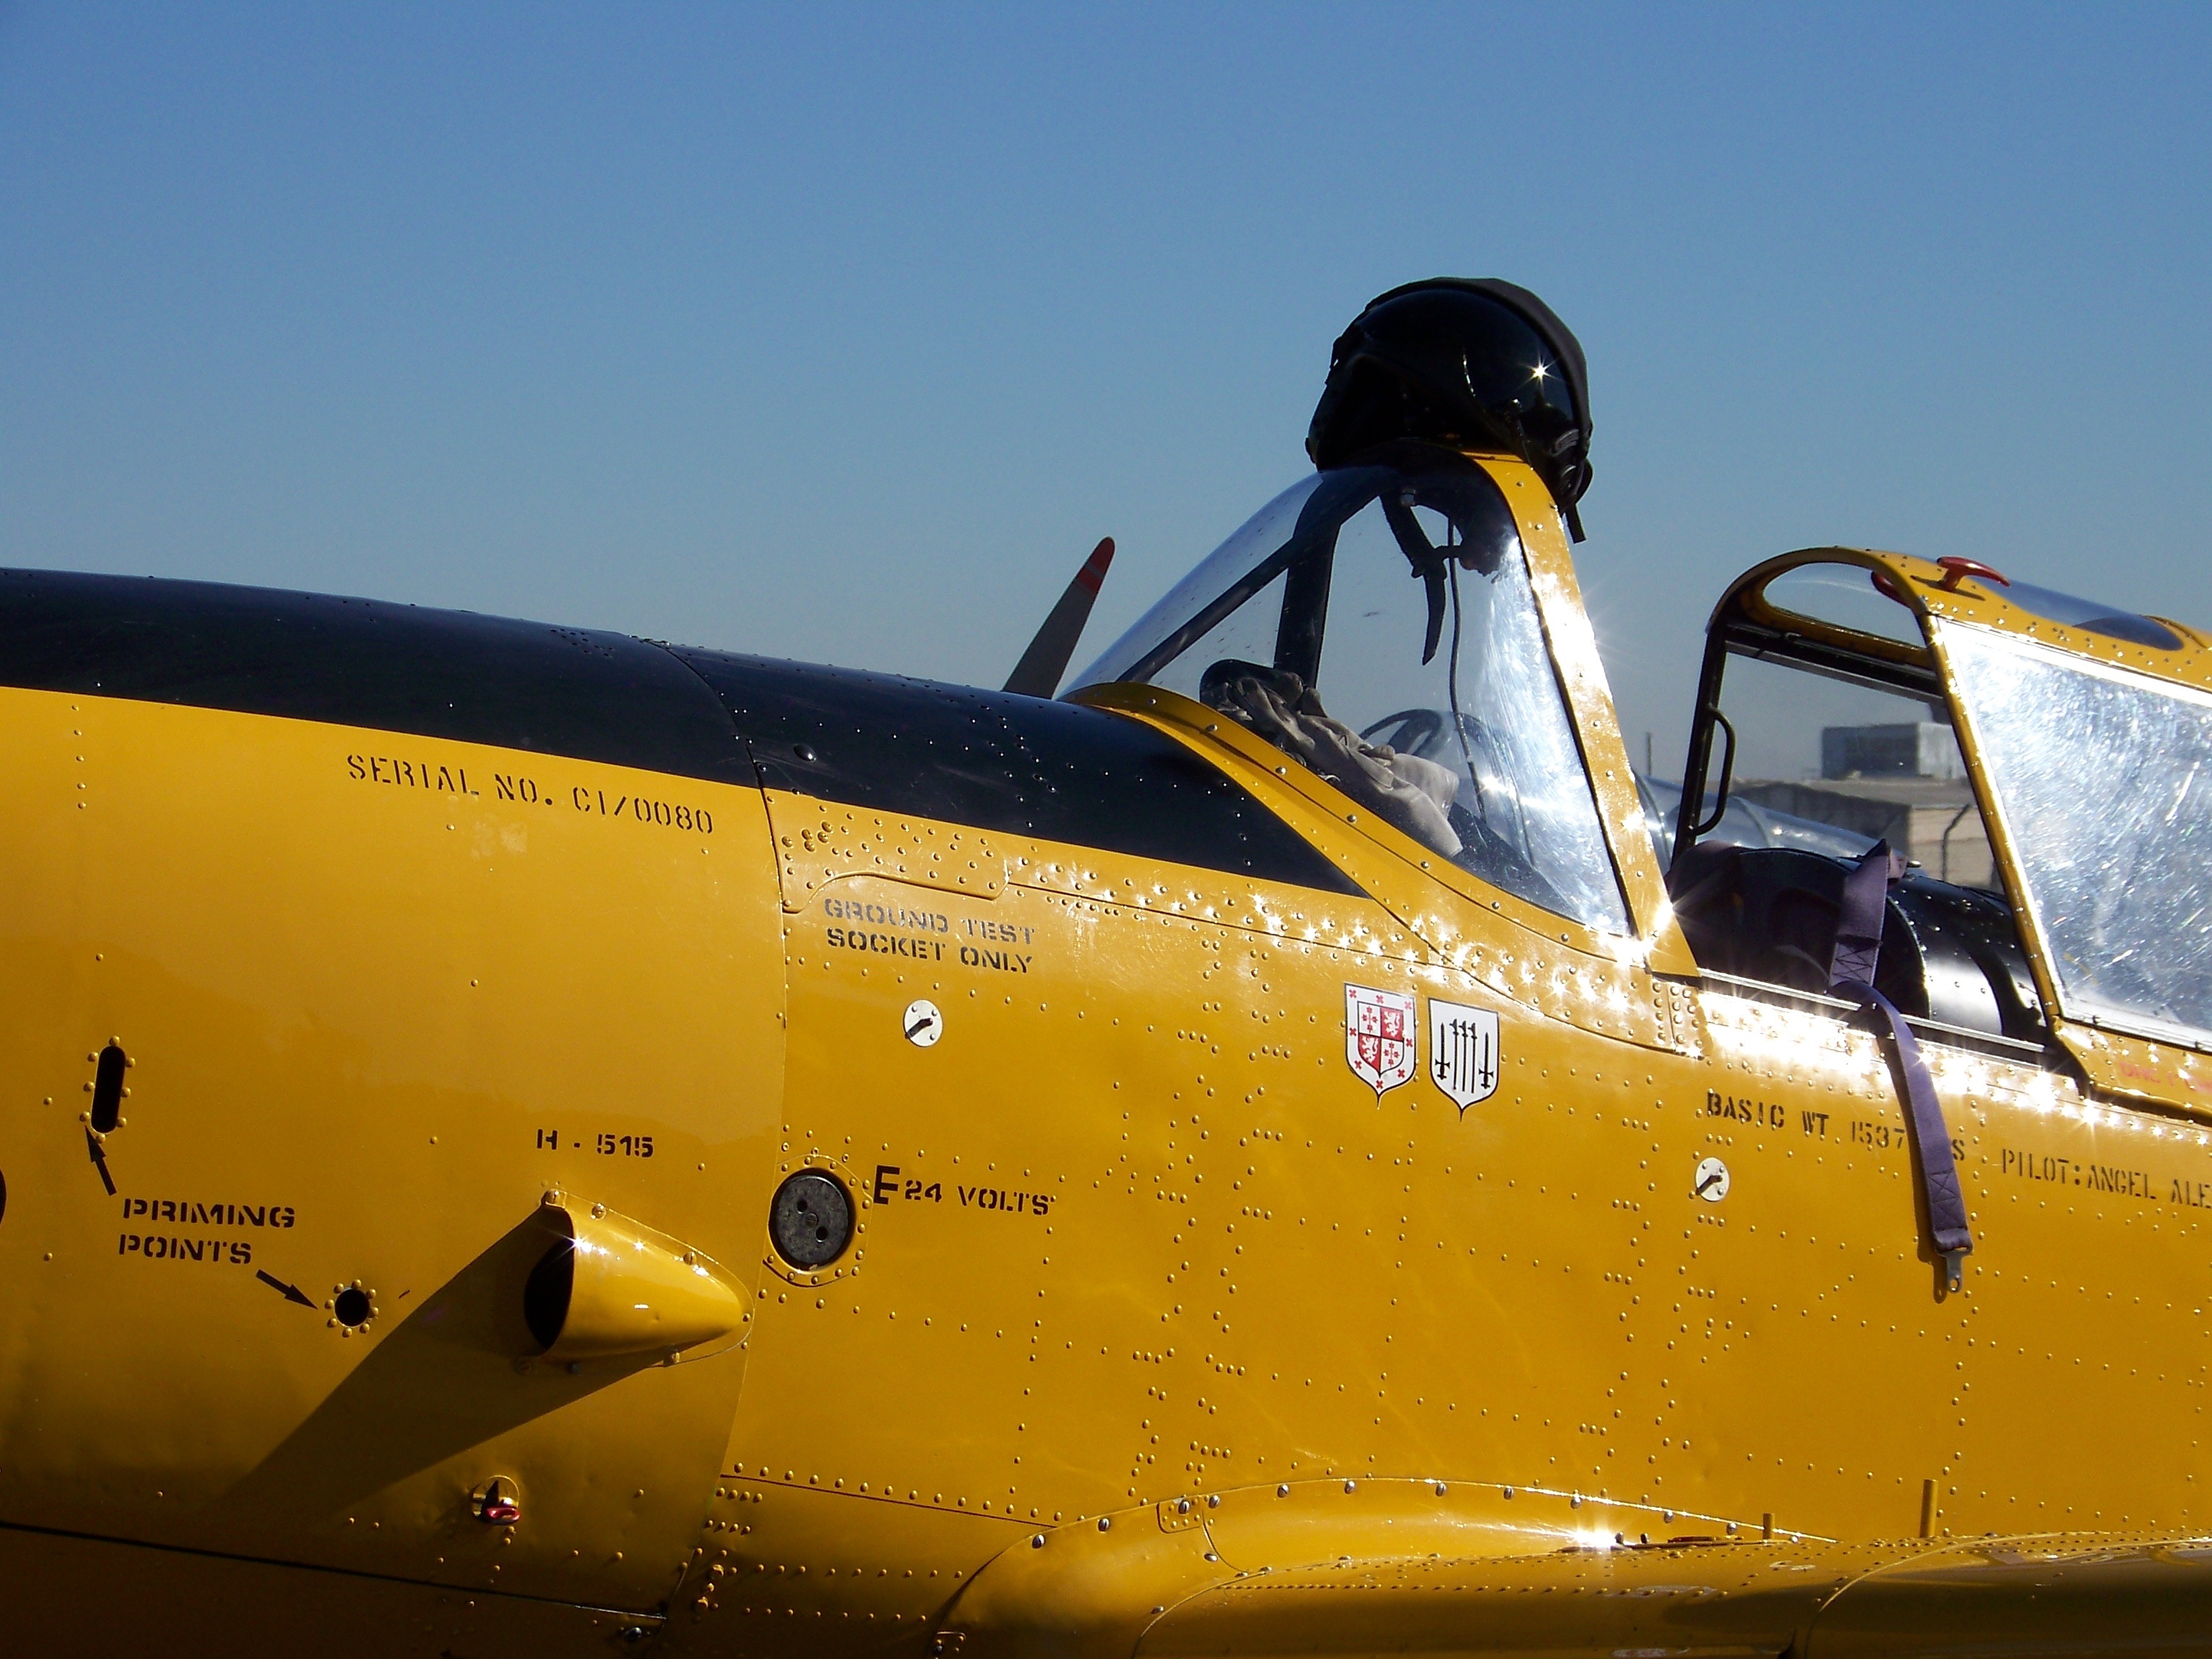
vintage, old, airplane, plane, aircraft, vehicle, airline, aviation, flight, yellow, helmet, aeroplane, ready, boeing, air force, jet aircraft, military aircraft, atmosphere of earth